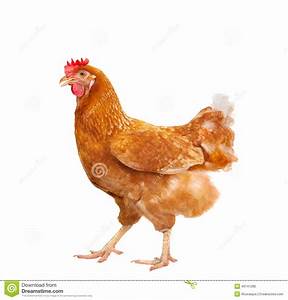
Label: gallina